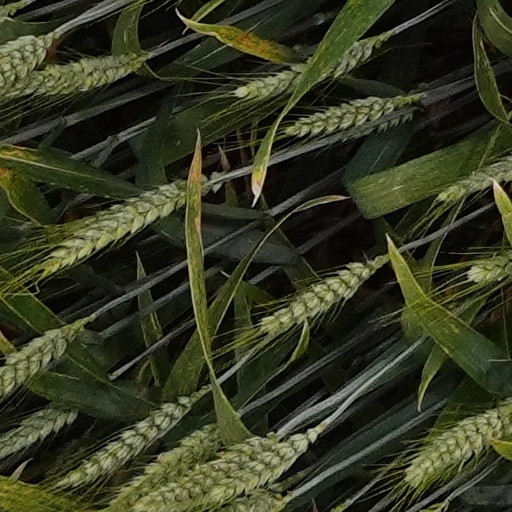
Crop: wheat